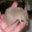
Label: mouse